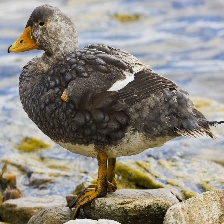
Species: STEAMER DUCK
Scientific name: TACHYERES
ImageNet parent category: drake